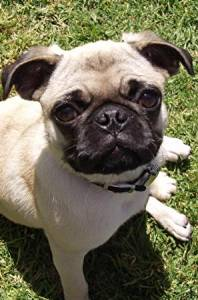
Breed: pug